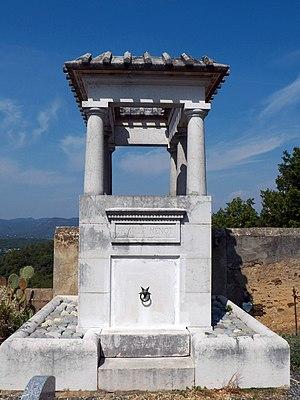
Monument mortuaire de la famille Nénot à Gassin, rappelant fortement le monument aux morts situé dans le même axe.
Gassin est une commune française située près de Saint-Tropez, dans le département du Var en région Provence-Alpes-Côte d’Azur.